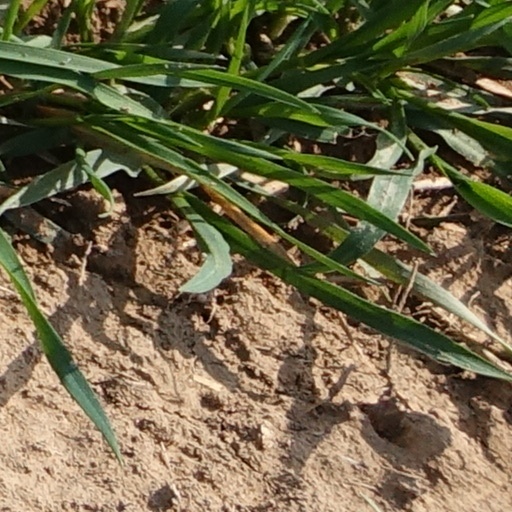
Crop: wheat